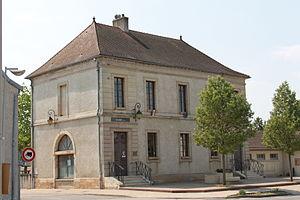
Couternon, Bourgogne, FRANCE
Couternon est une commune française située dans le département de la Côte-d'Or en région Bourgogne-Franche-Comté. C'est un village proche de Dijon.